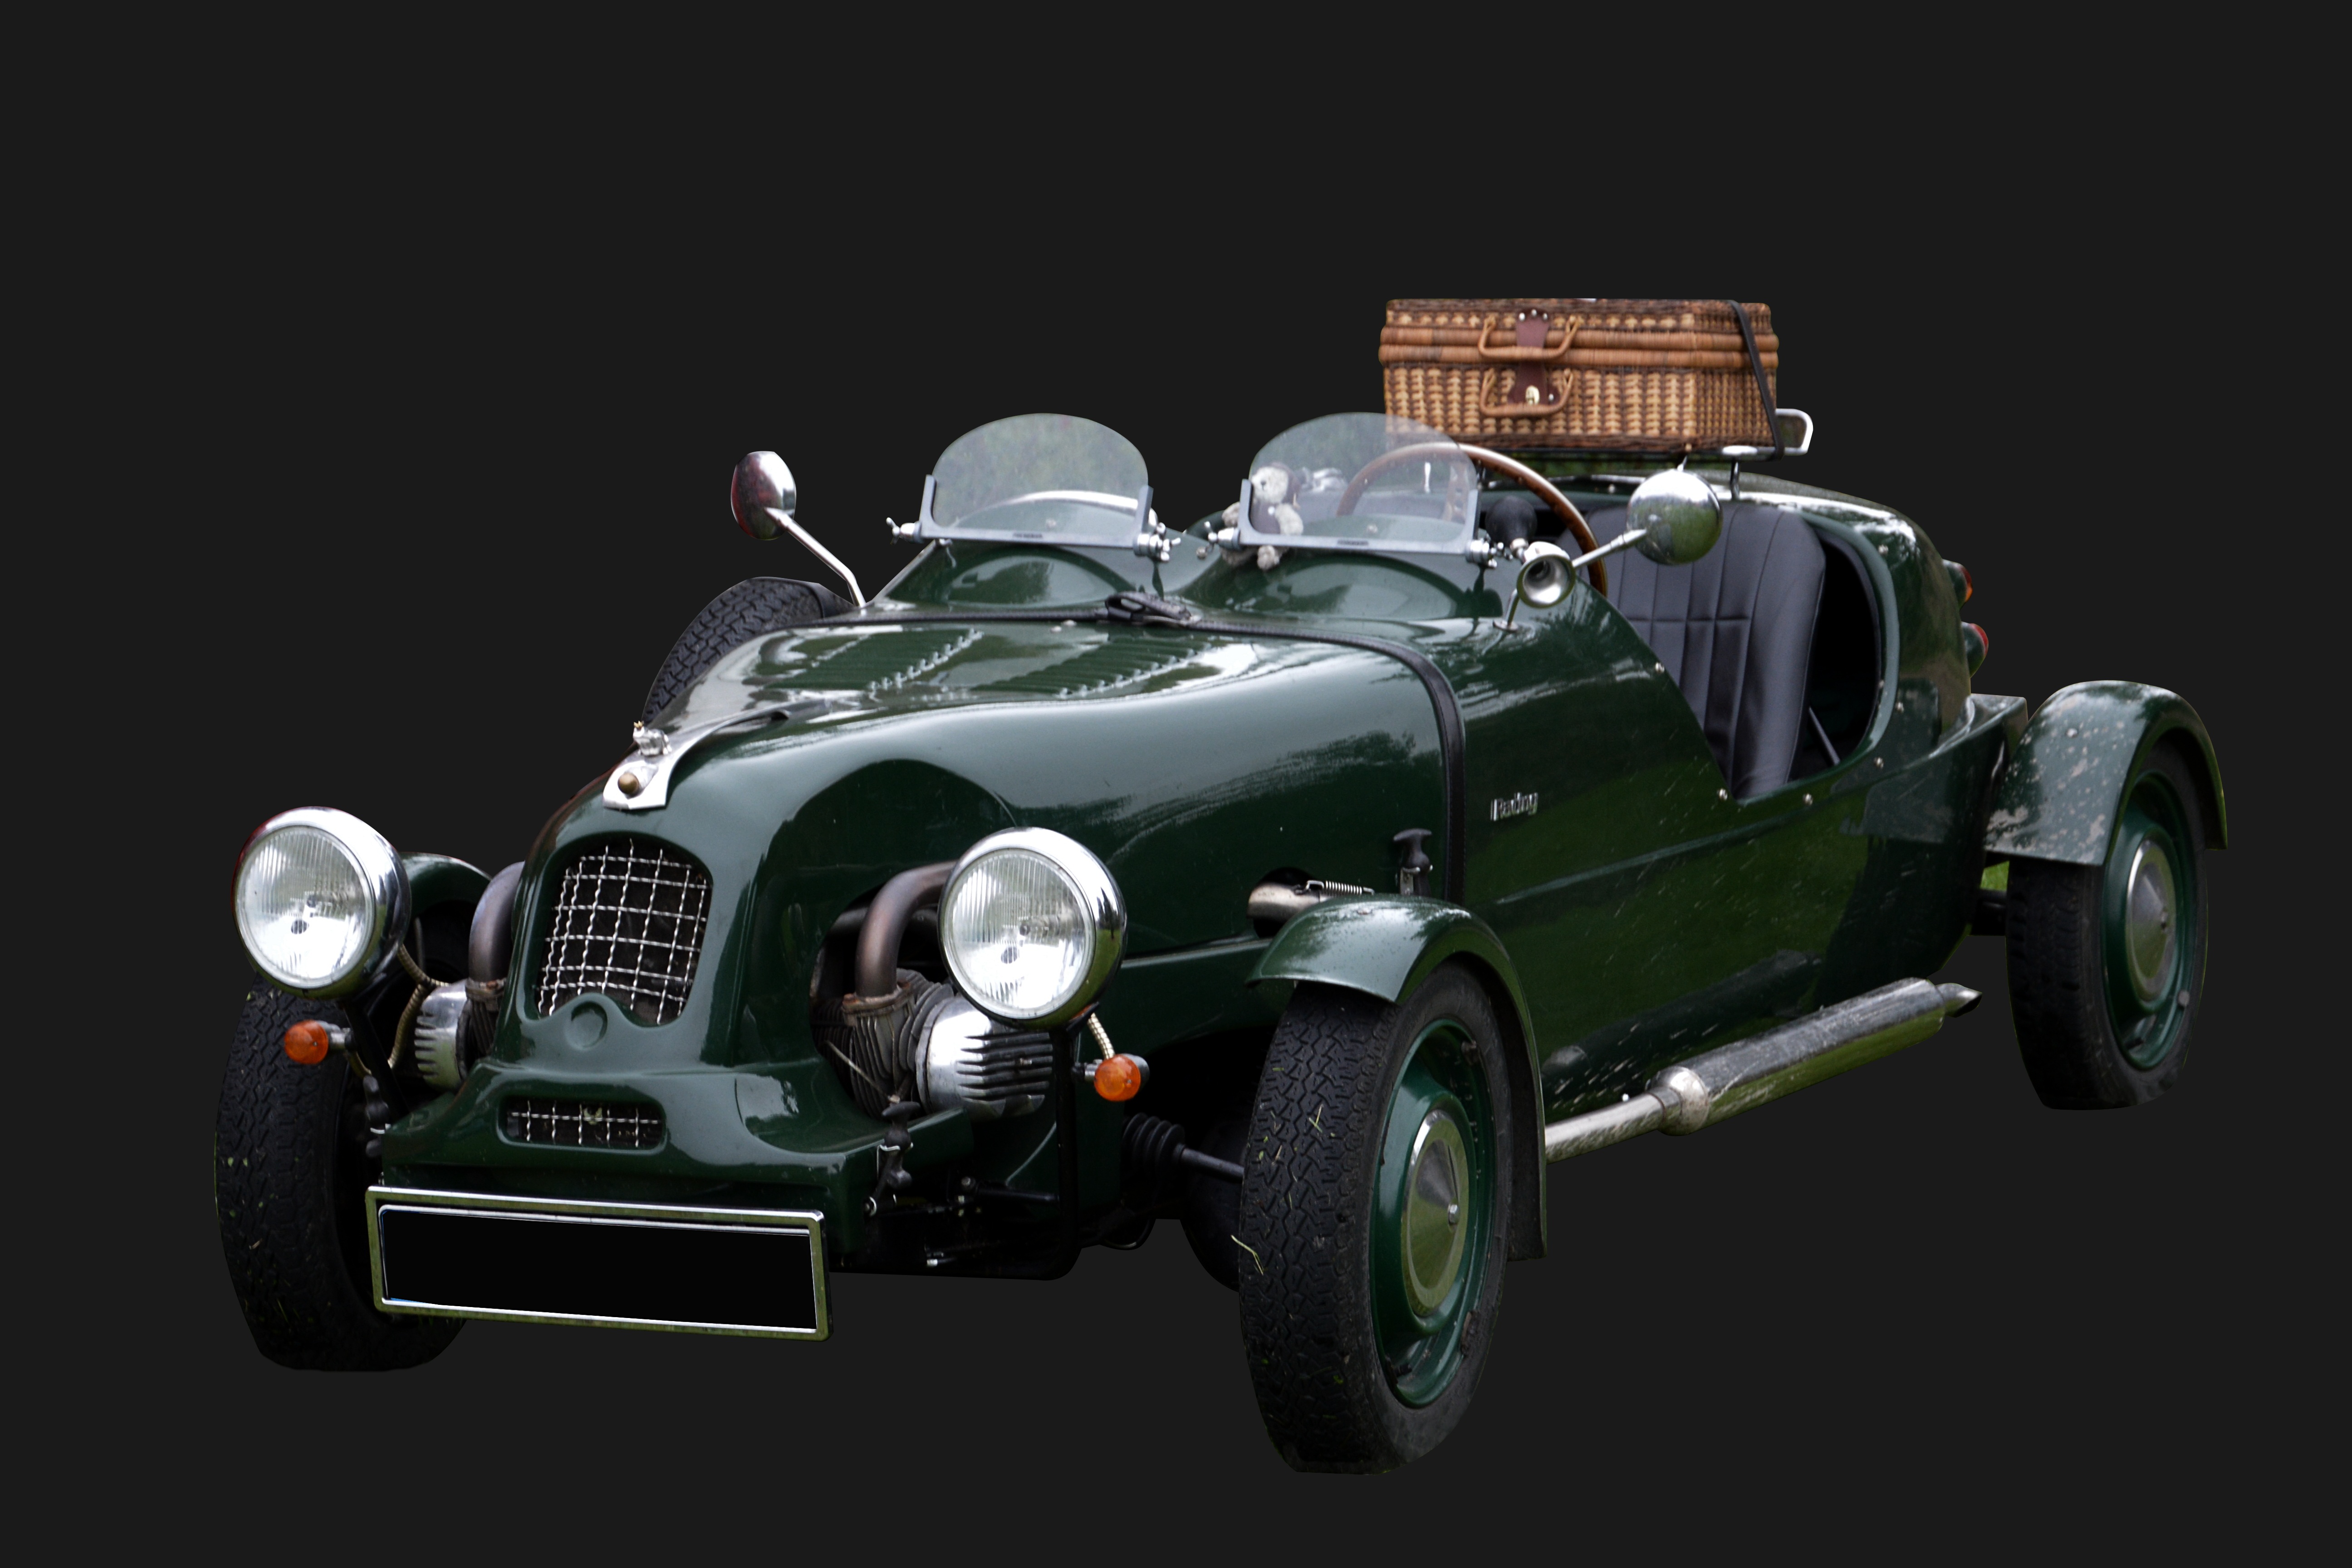
car, old, vehicle, auto, old car, automotive, sports car, vintage car, oldtimer, classic, convertible, replica, pkw, historically, antique car, model car, land vehicle, touring car, automobile make, automotive design, luxury vehicle, lomax